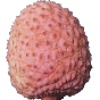
Label: Lychee 1